Richardson, Texas

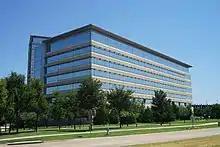
Blue Cross and Blue Shield of Texas

As of the 2020 United States census, there were 119,469 people, 44,136 households, and 29,113 families residing in the city. As of the 2015 American Community Survey, there were 106,123 people, 40,020 households, and 27,327 families residing in the city. The population density was 3,213.9 people per square mile (1,241.1/km). There were 36,530 housing units at an average density of 1,278.9 per square mile (493.8/km).